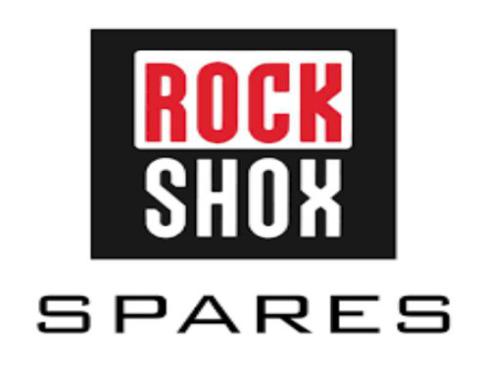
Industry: Transportation